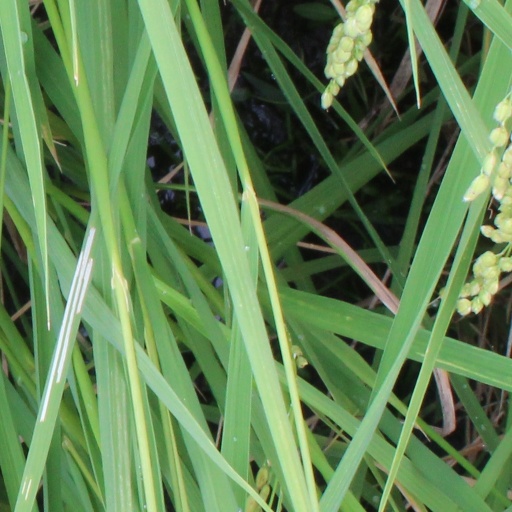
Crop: rice